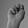
ASL letter: N